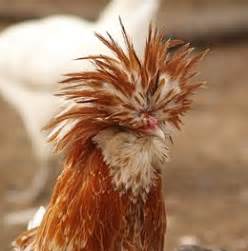
Label: gallina